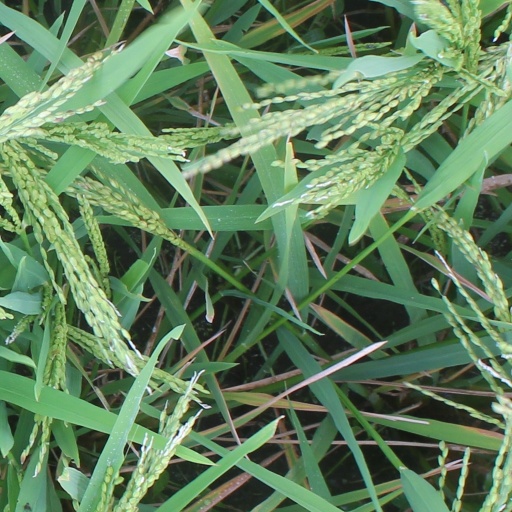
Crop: rice